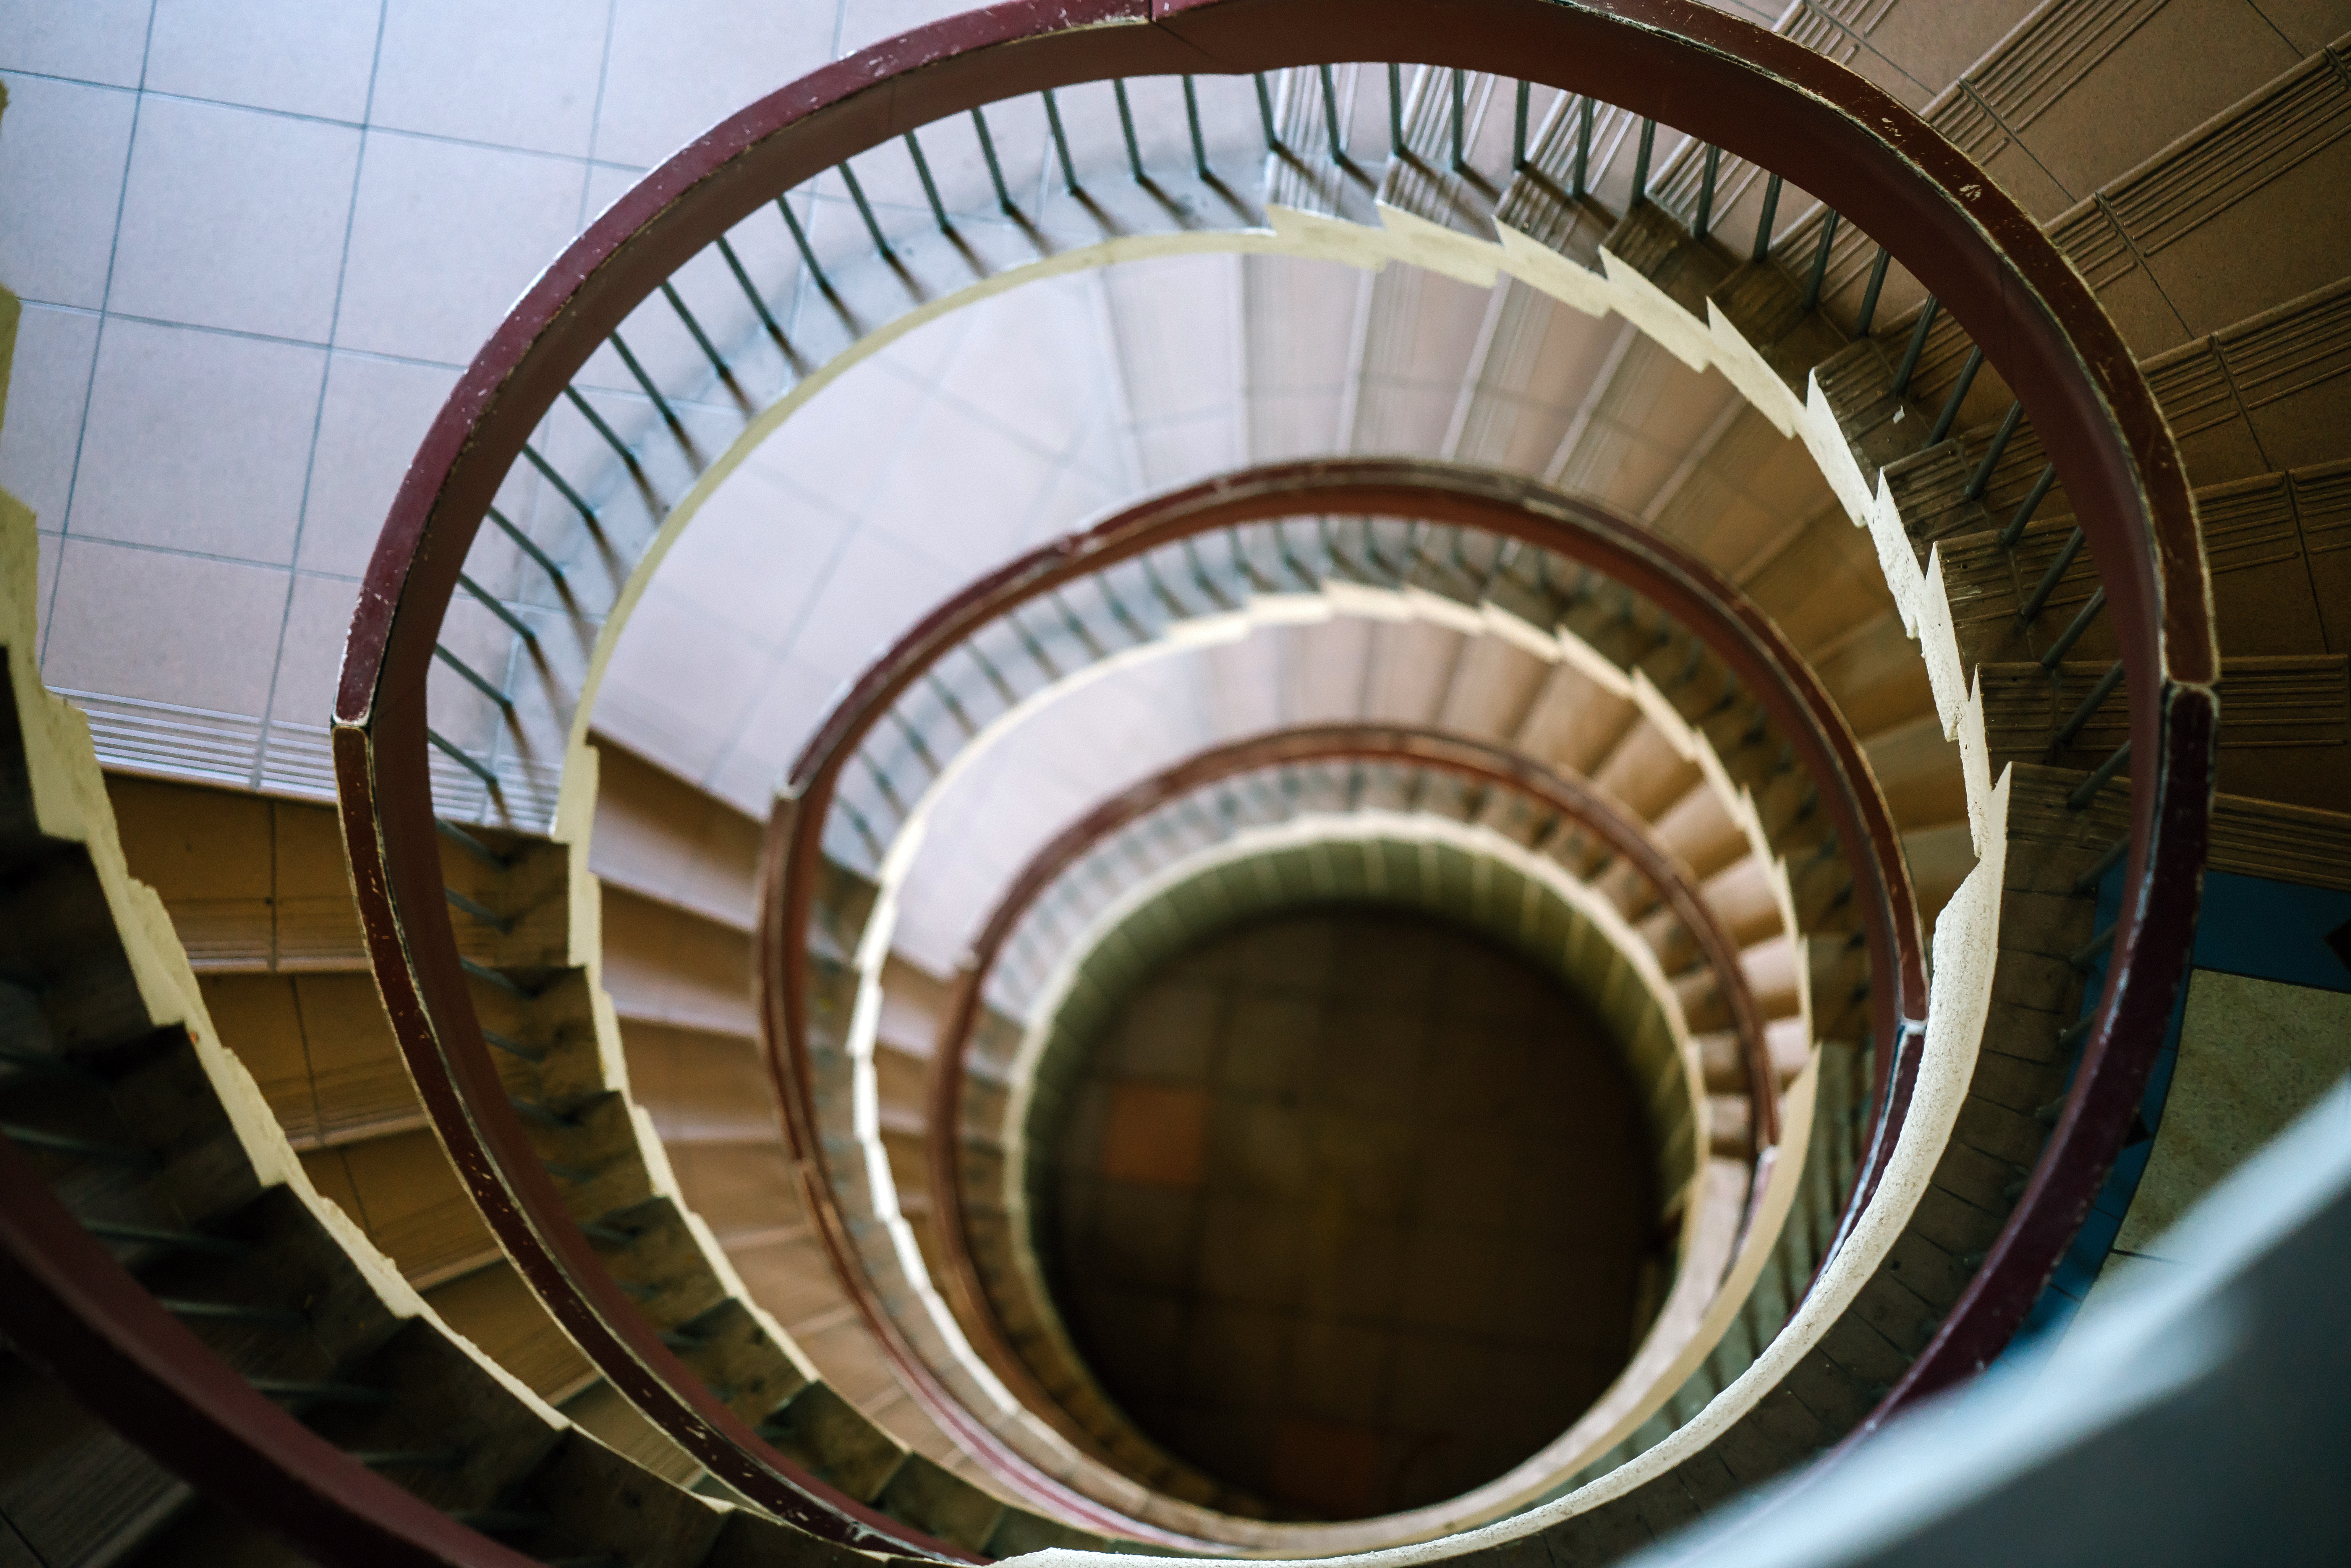
stairs, spiral, architecture, circle, handrail, building, baluster, daylighting, symmetry